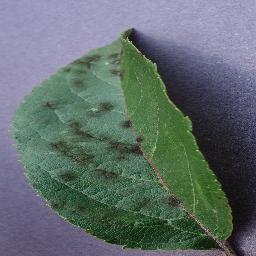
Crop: apple
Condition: scab